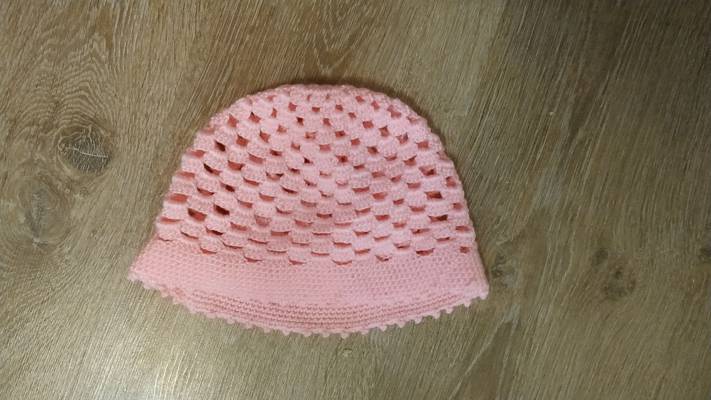
Waste category: clothes